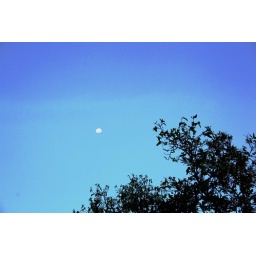
A view of moon in a clear sky